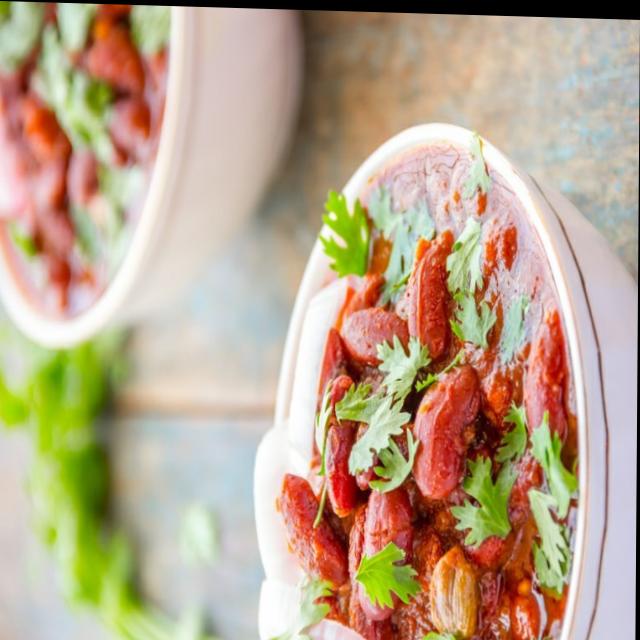
Dish: rajma_curry